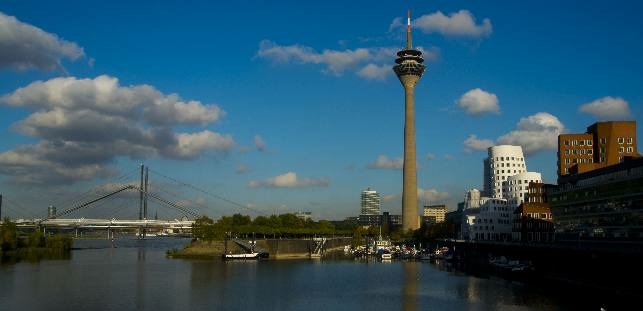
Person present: No